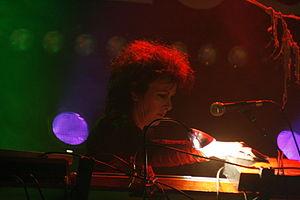
Alien Sex Fiend [ˈeɪliən sɛks fiːnd] est un groupe de rock gothique britannique, originaire de Londres, en Angleterre. Il est composé du couple marié de Nik Fiend et Mrs Fiend. Fiend signifie « démon, monstre, maniaque » en anglais.